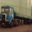
Label: truck